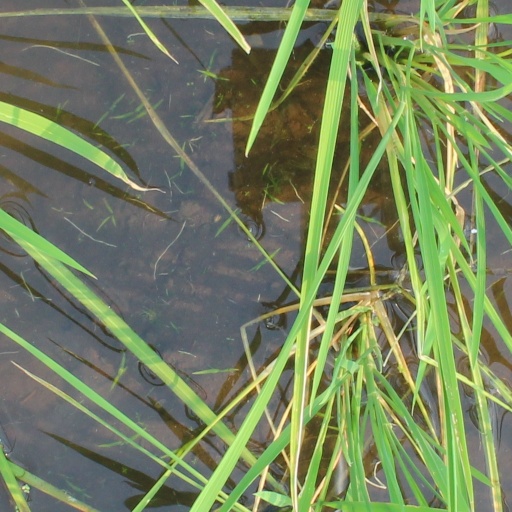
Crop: rice